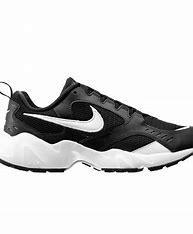
Brand: Nike
Model: Air Heights